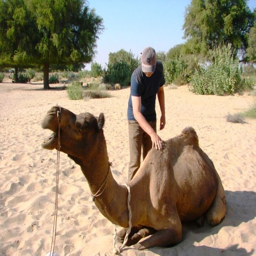
person tries to pacify one of the camels